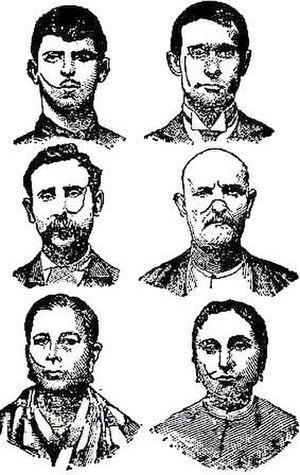
La Camorra ou Bella Società Riformata, Società dell’Umirtà, Onorata Società ou encore mafia napolitaine, est une organisation mafieuse italienne clanique implantée essentiellement à Naples et en Campanie. À la différence des autres organisations mafieuses italiennes, elle se caractérise par ses origines urbaines et son absence de hiérarchie.
Cette page contient une liste non exhaustive de sociétés secrètes. Les dates sont la première et la dernière mentions historiquement attestées de la société secrète.